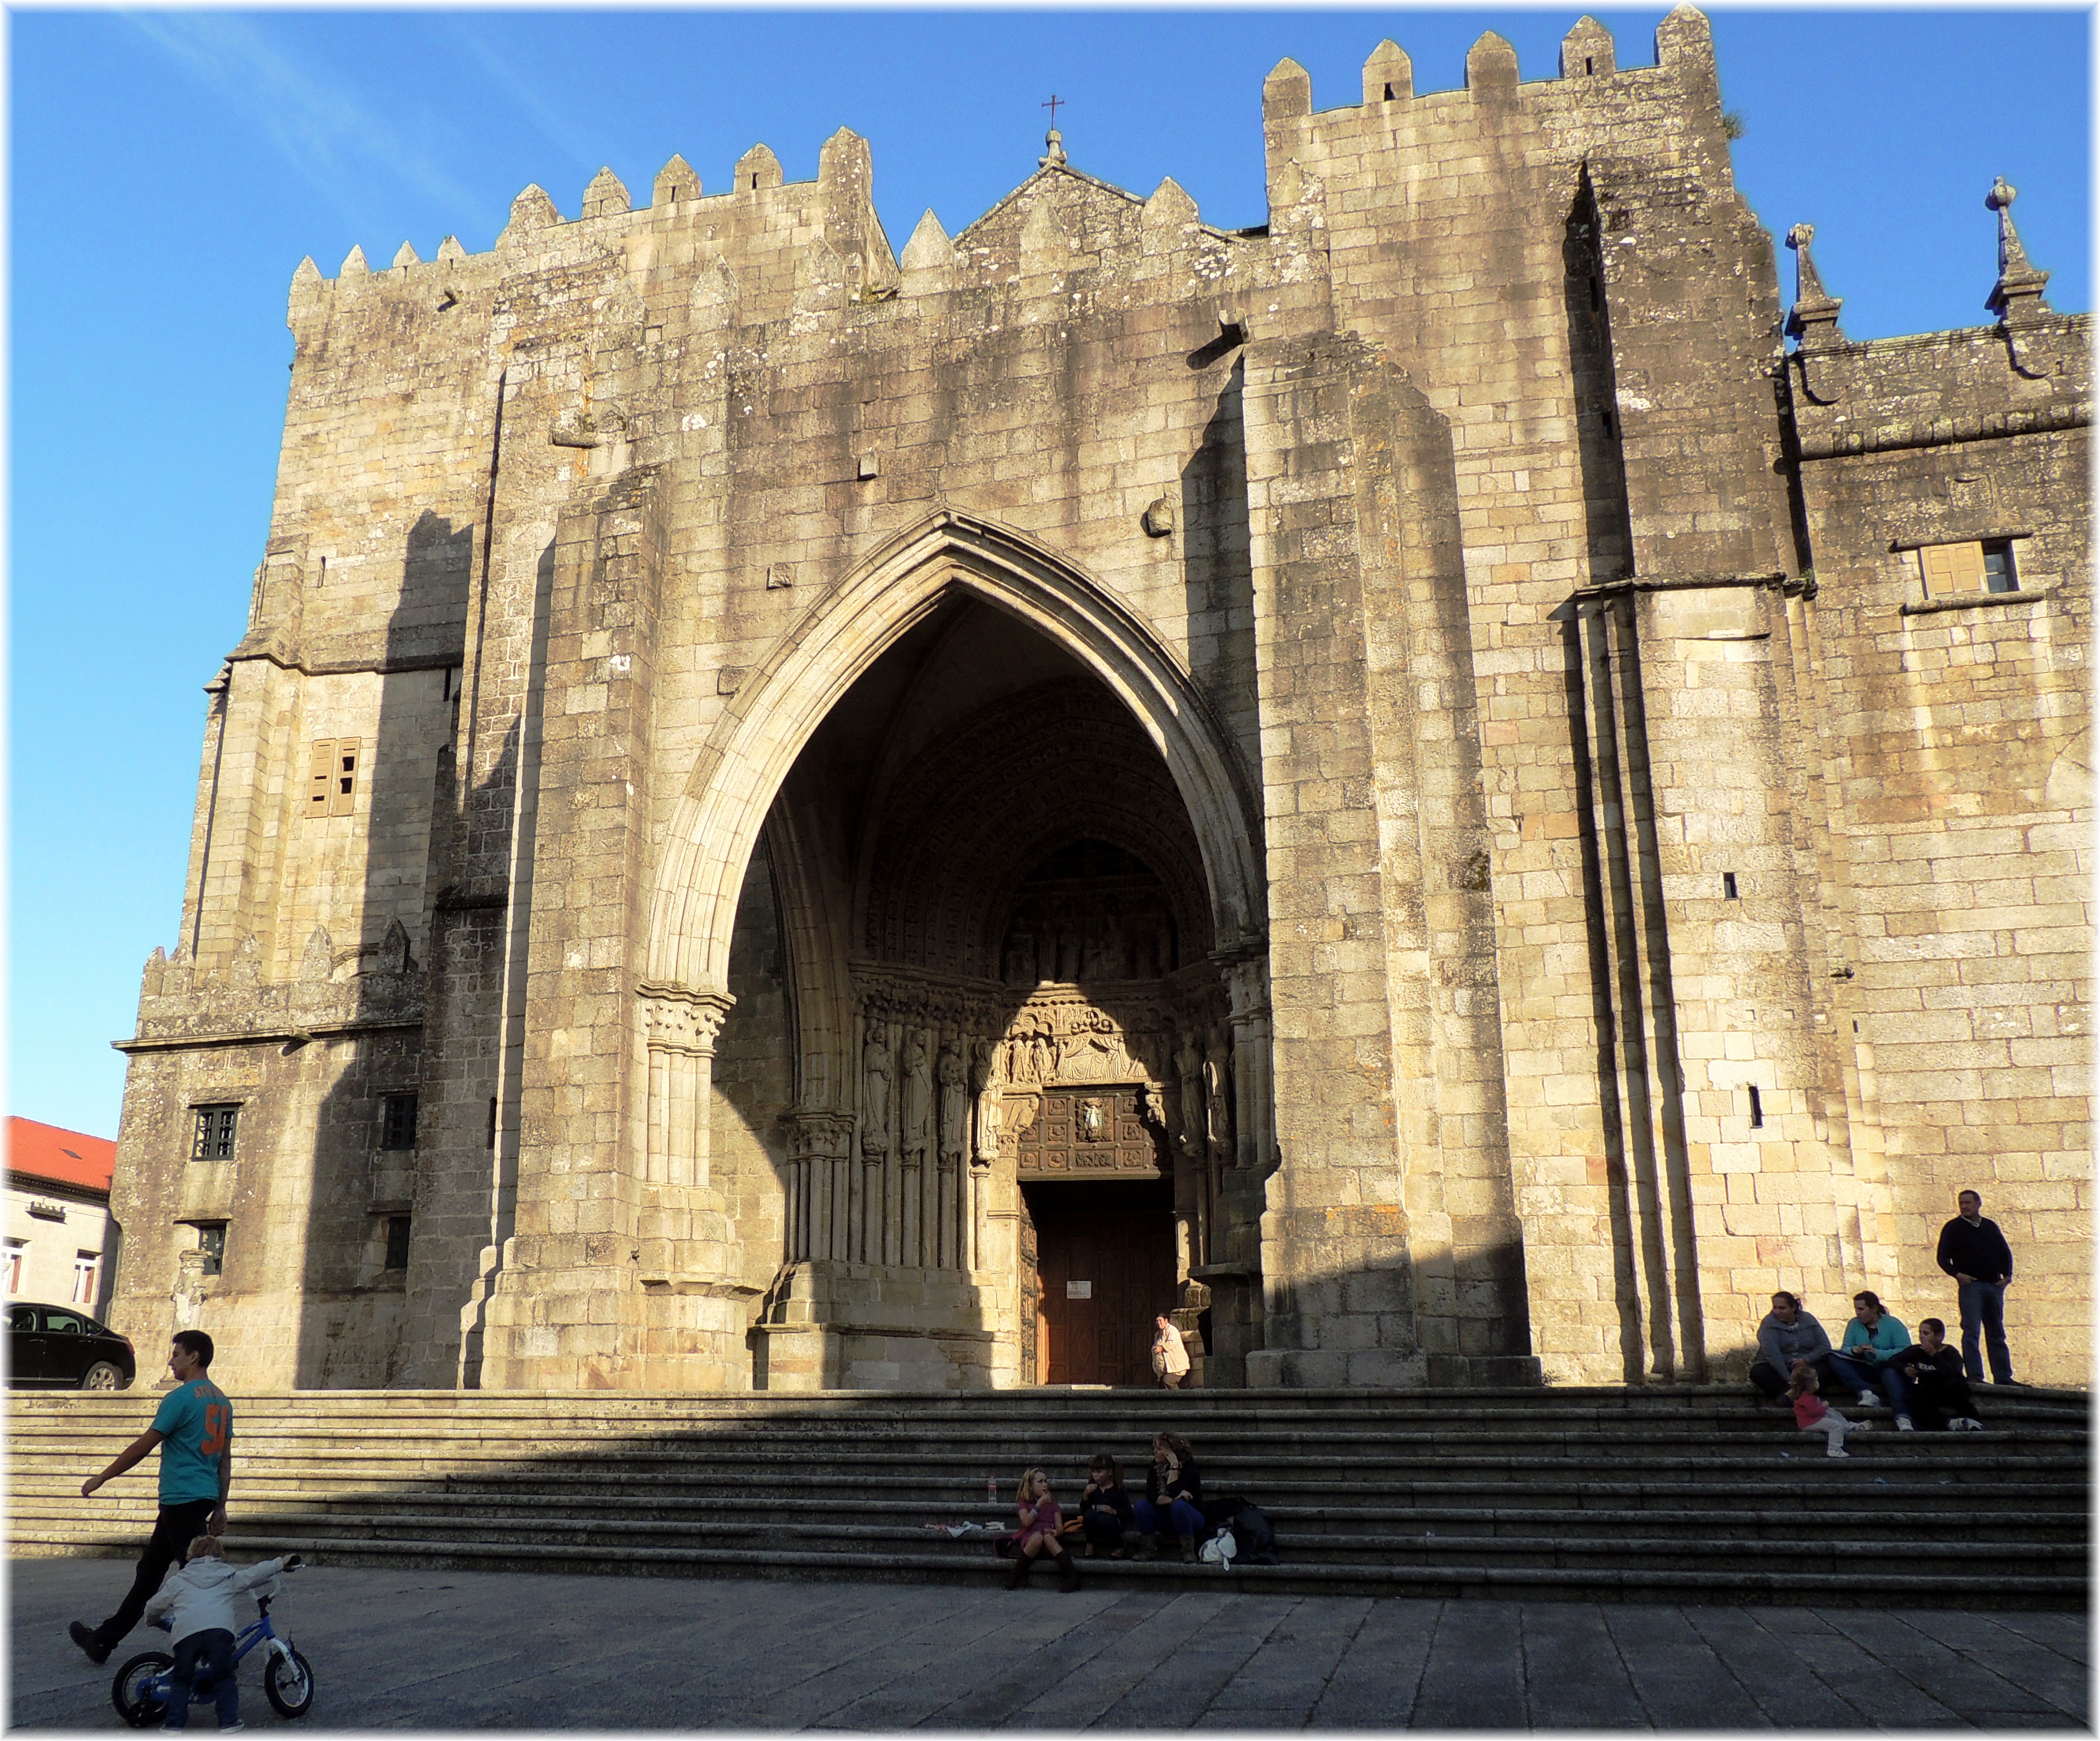
architecture, building, europe, arch, landmark, facade, cathedral, tourism, place of worship, spain, espagne, europa, catedral, galicia, piedra, pontevedra, pueblos, pedra, espana, thegalaxy, galiza, galice, iglesias, igrexas, pobos, tuy, provinciapontevedra, historic site, ancient history, ancient roman architecture